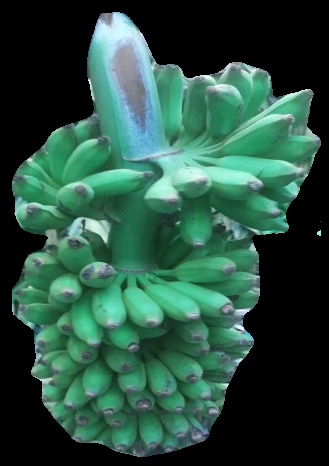
Variety: elakki-bale
Grade: grade1